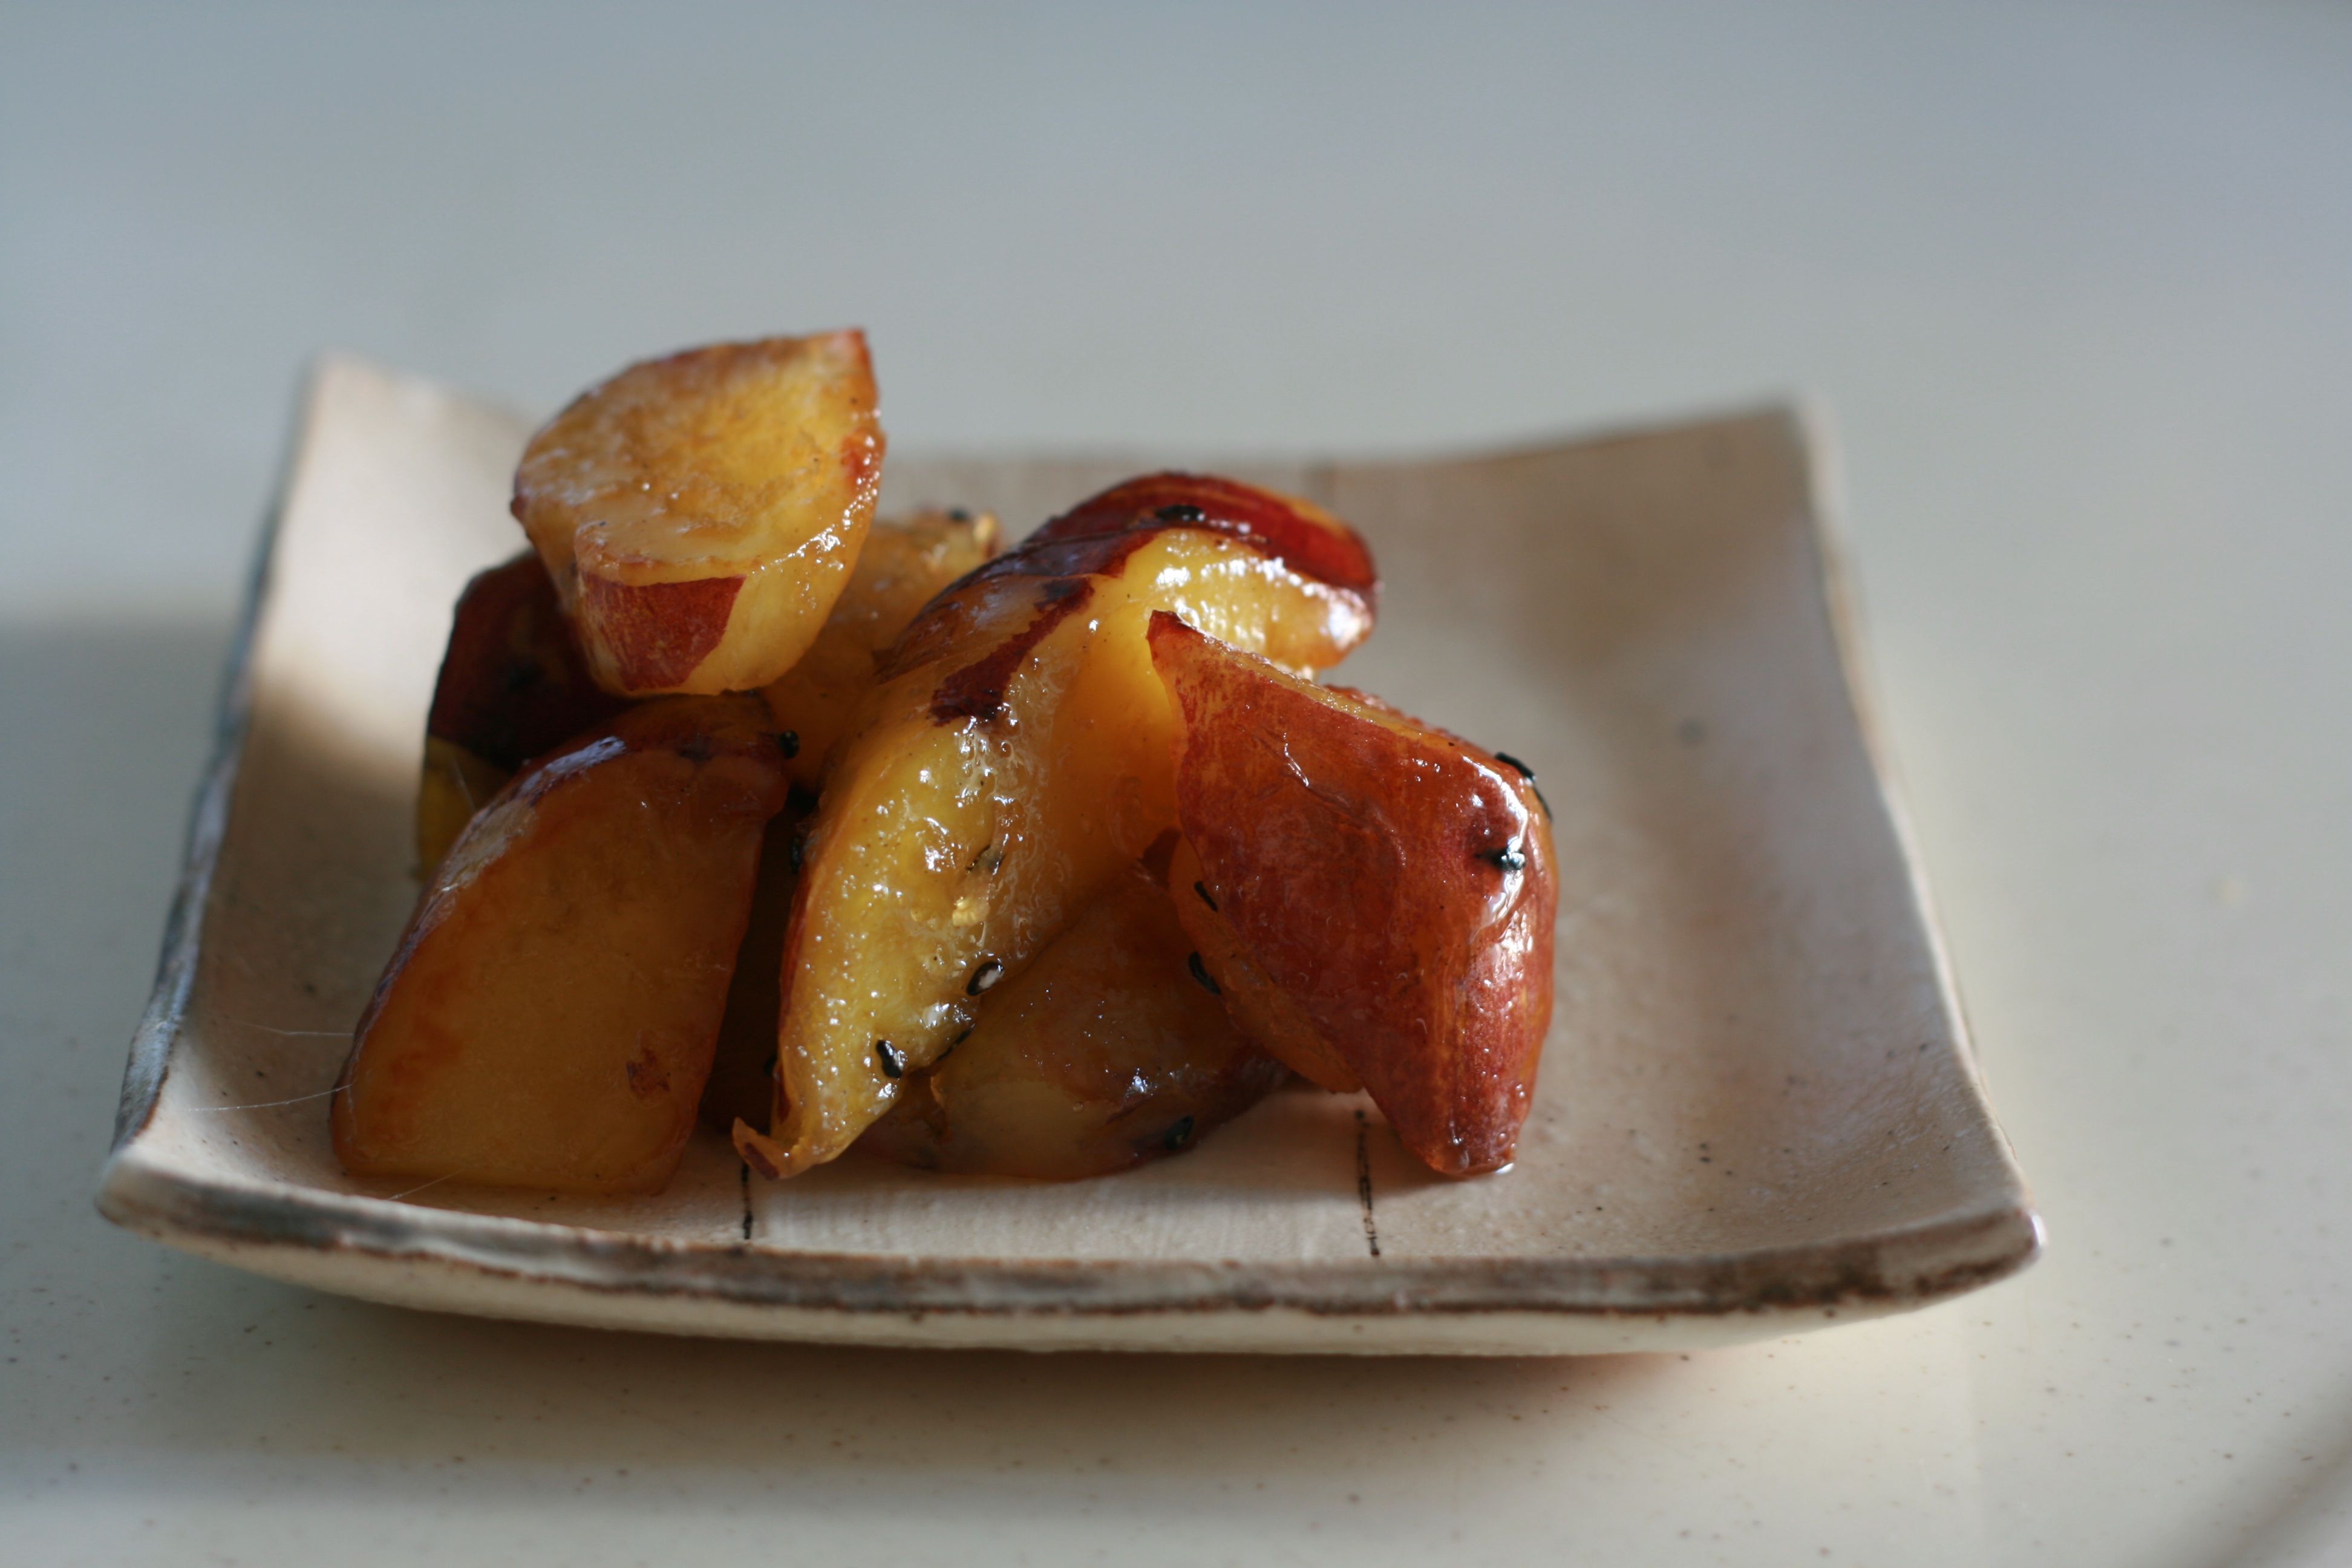
plant, fruit, dish, meal, food, produce, vegetable, breakfast, dessert, cuisine, japanese food, flowering plant, sweet potato, university of imo, land plant